Tamara Benitez

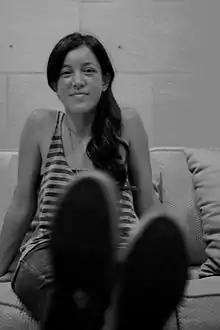
Tamara Benitez by Martin Rey Aviles

Tamara Benitez (also Mara Benitez) (born 14 October 1983) is a Filipina Cinematographer and camera operator, based in Metro Manila, Philippines. Known primarily for her underwater videography, Benitez has worked extensively for the ABS-CBN Corporation and under its production companies Star Cinema and VIVA Films, and has worked with such directors as Lav Diaz, Wenn Deramas, Sig Sanchez, Paolo Herras, and Martin Aviles. She has also worked with Cinematographer Arvin Viola on numerous occasions. Benitez is one of few female Cinematographers working in the cinema of the Philippines. In 2006 she was Director of Photography for the featured pictures "Heremias" and "Lambanog", and in 2011 shot footage for the TV series "Survivor India" and served as Director of Photography for the TV series "Where's Tony".